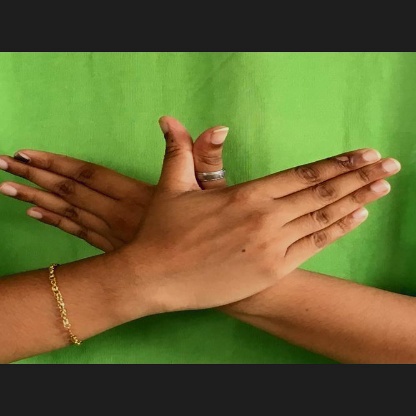
Mudra: Garuda